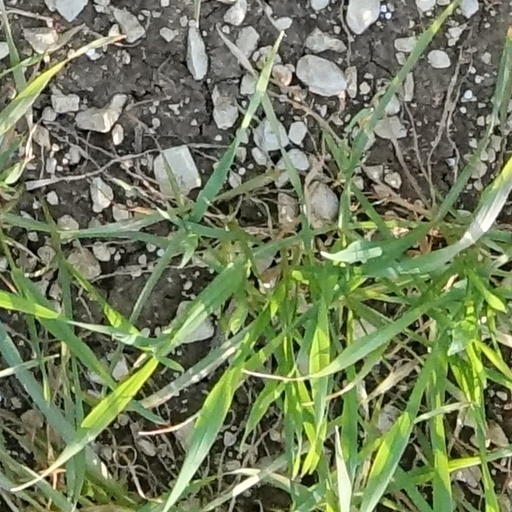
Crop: wheat